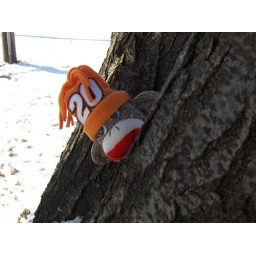
sock monkey in a tree